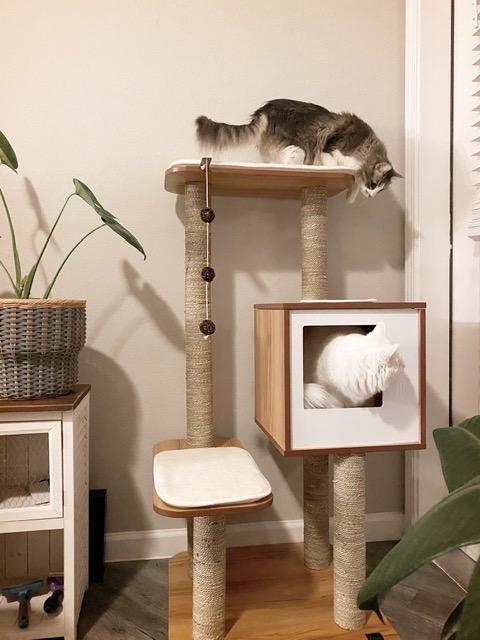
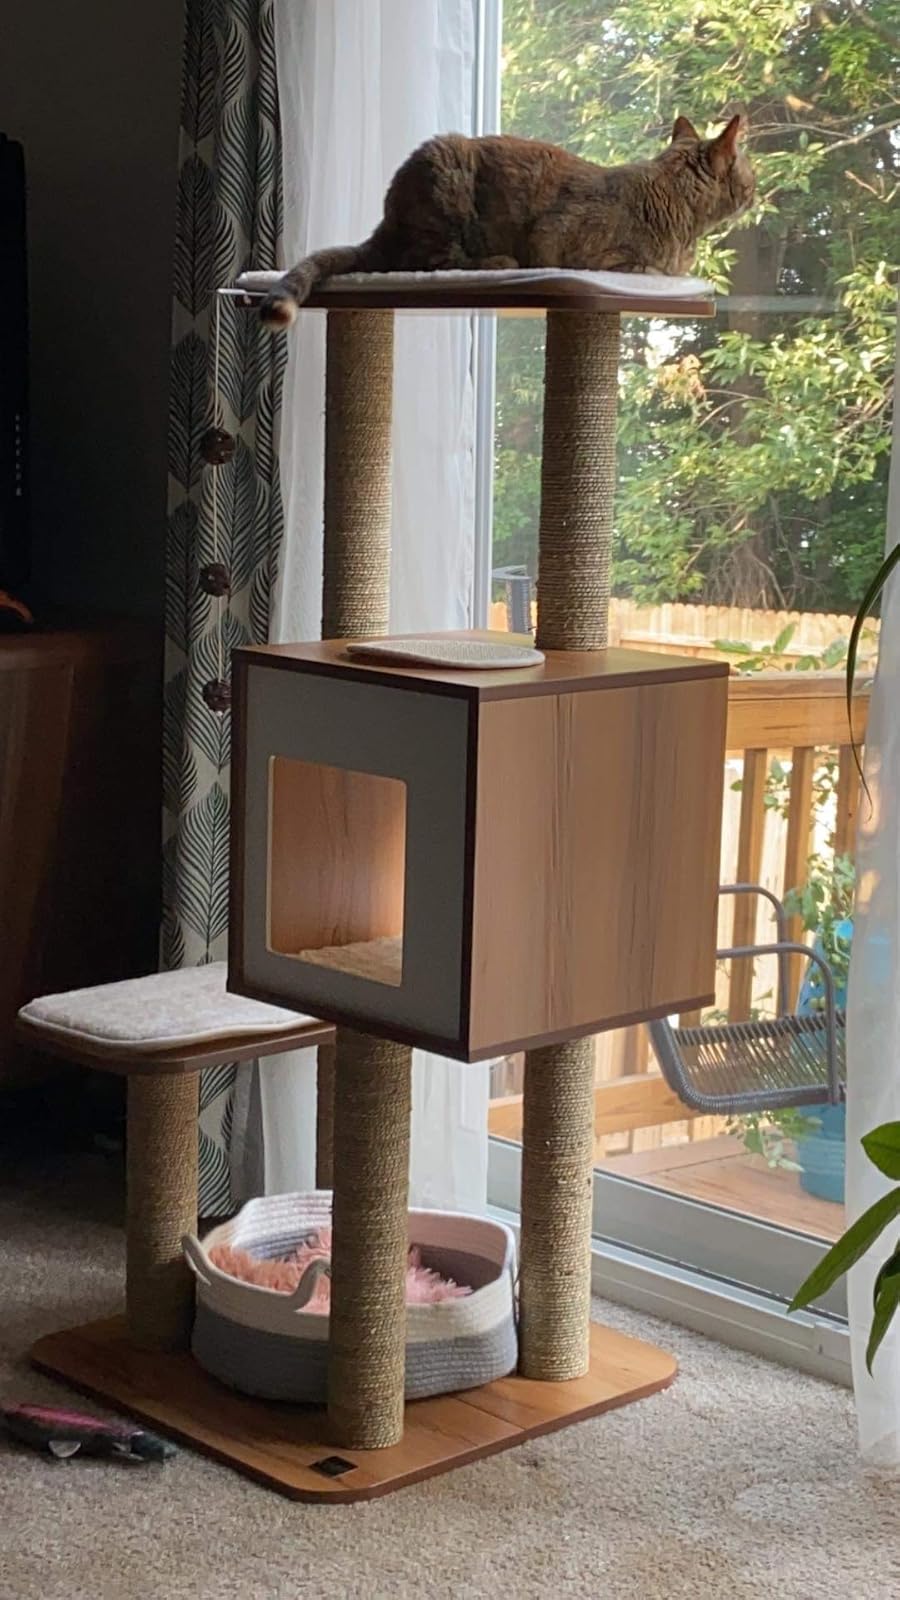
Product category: items_cat tree
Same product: yes